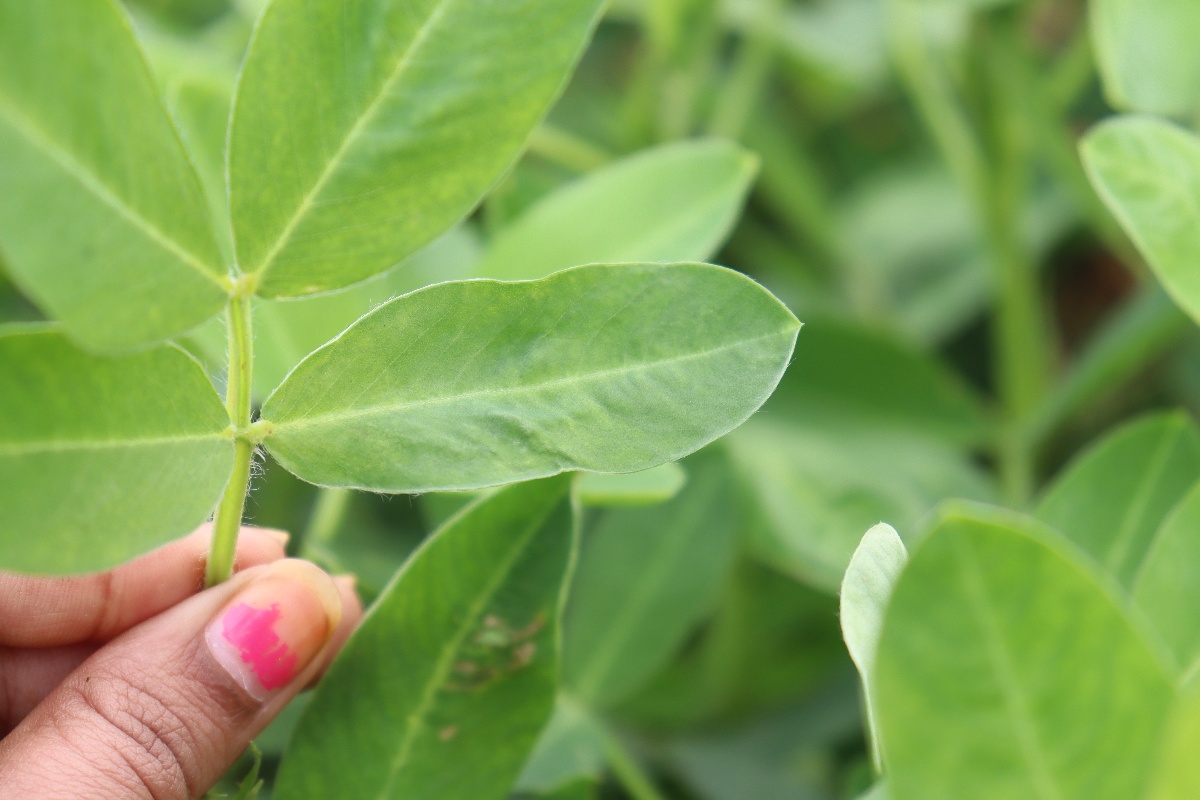
Label: early_leaf_spot